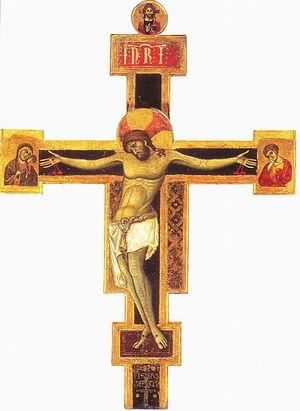
Giunta di Capitino dit Giunta Pisano est un peintre du gothique tardif, considéré comme le plus innovateur de la peinture italienne du second quart du XIIIᵉ siècle, actif entre 1229 et 1254.
Le Crucifix de San Ranierino est une croix peinte en tempera et or sur bois réalisée par Giunta Pisano vers 1250 et conservée au Musée national San Matteo à Pise.
Le musée national San Matteo est un des musées de Pise.